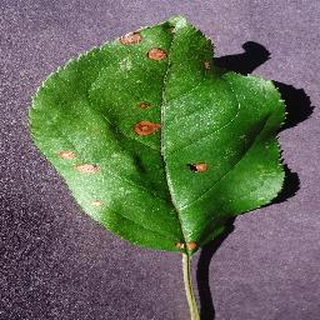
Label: apple_black_rot